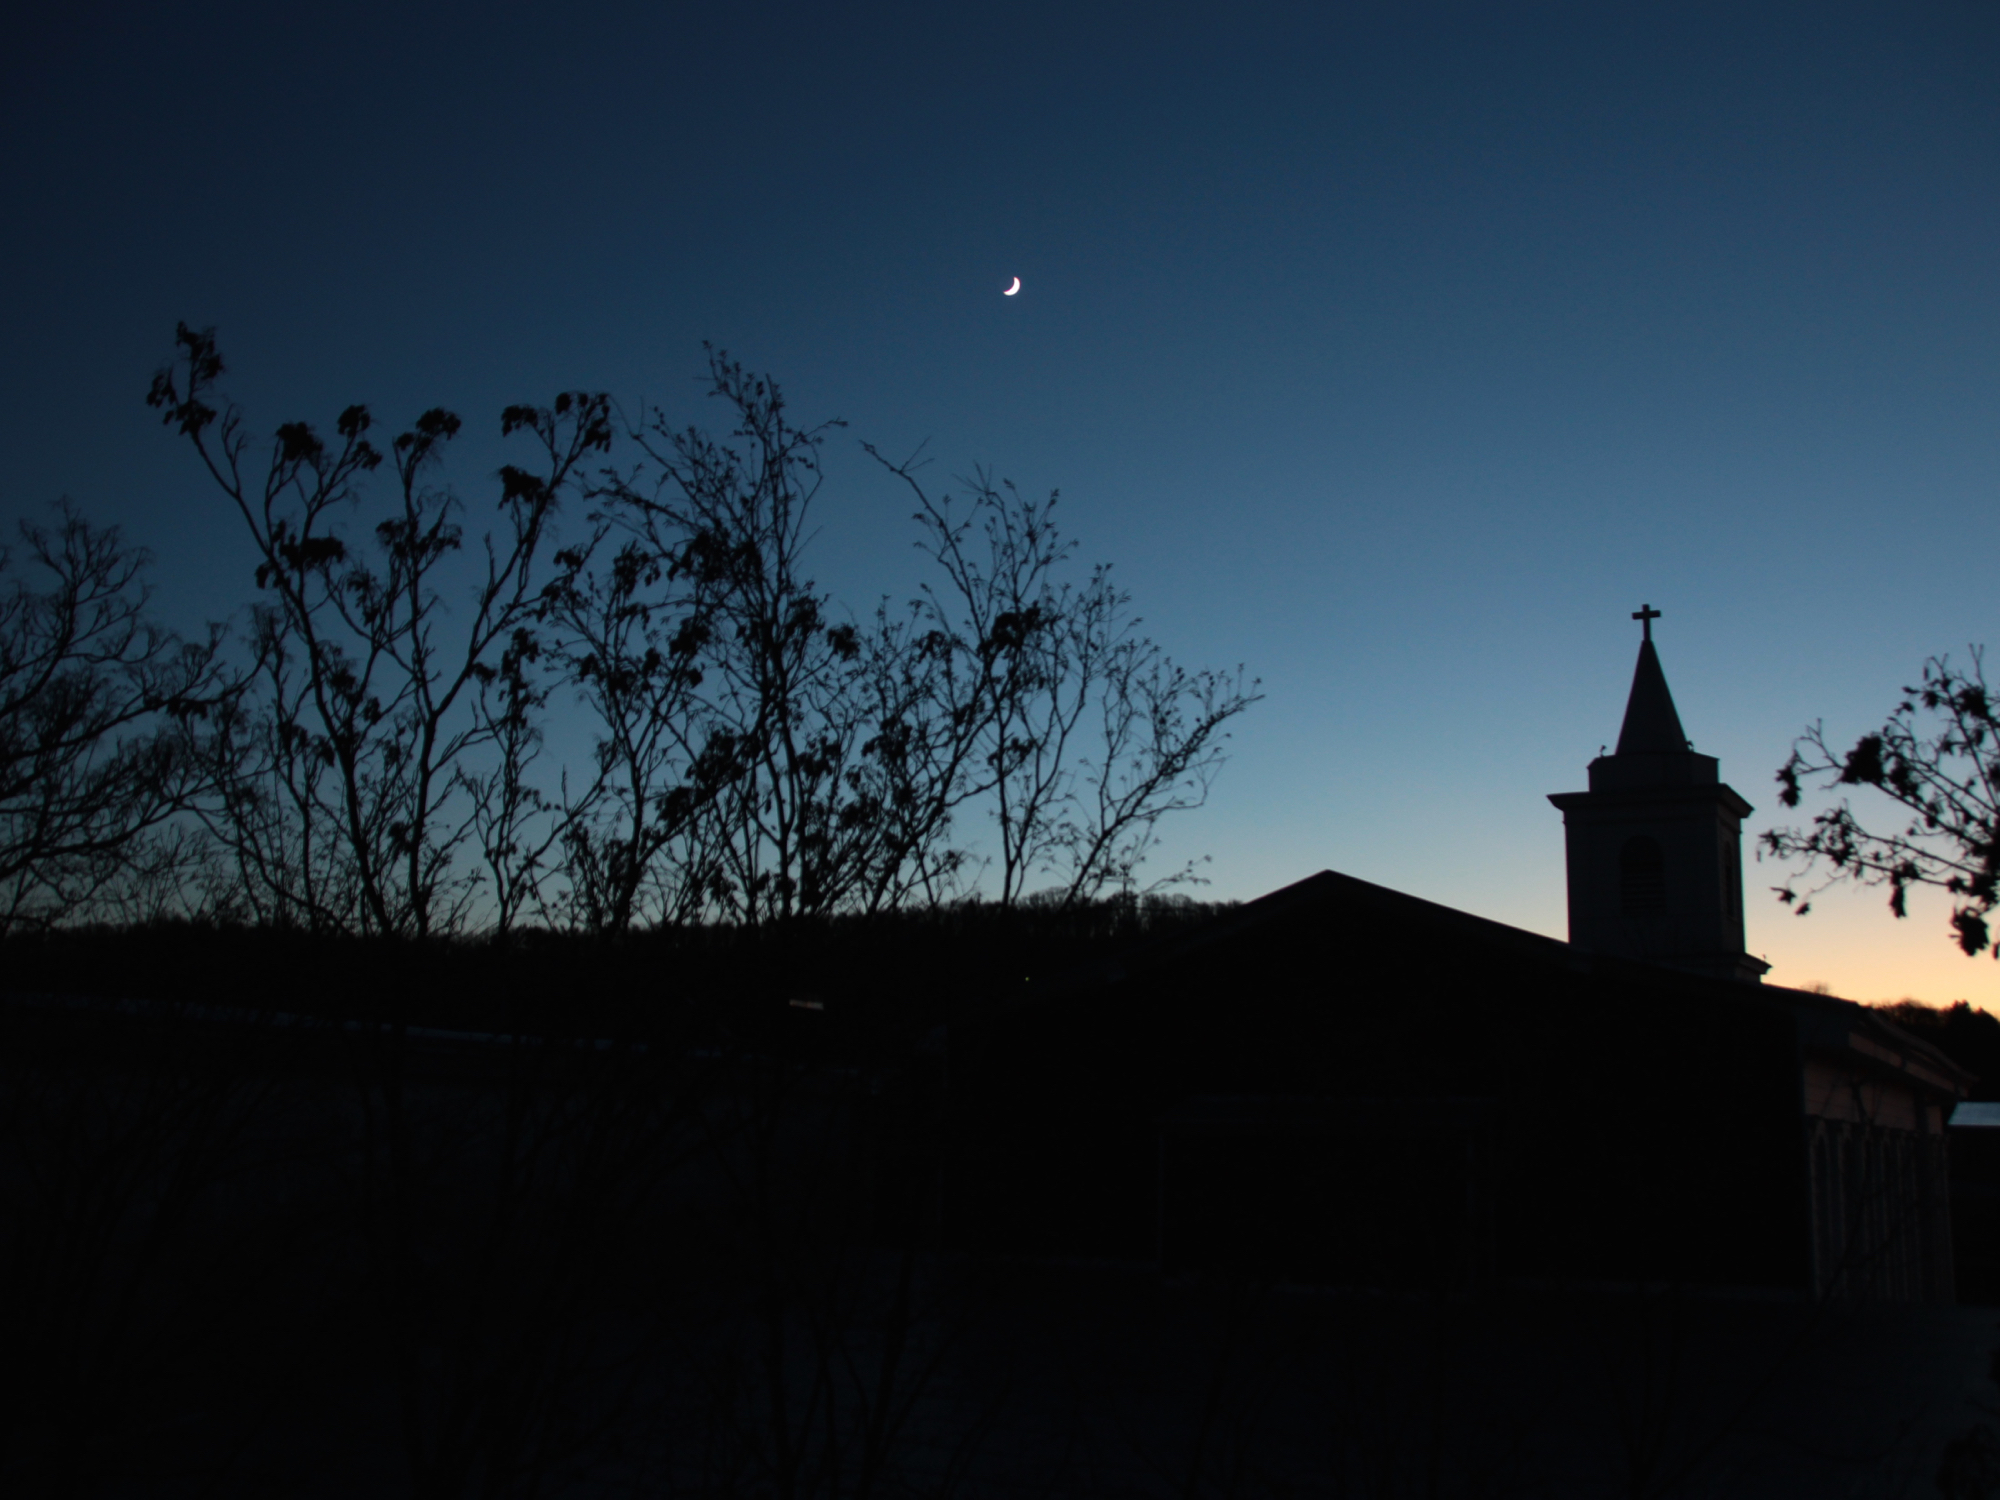
silhouette, light, cloud, sky, sun, sunset, night, sunlight, morning, dawn, dusk, evening, darkness, moonlight, 3652015, 365the2015edition, day319, day319365, 15nov15, astronomical object